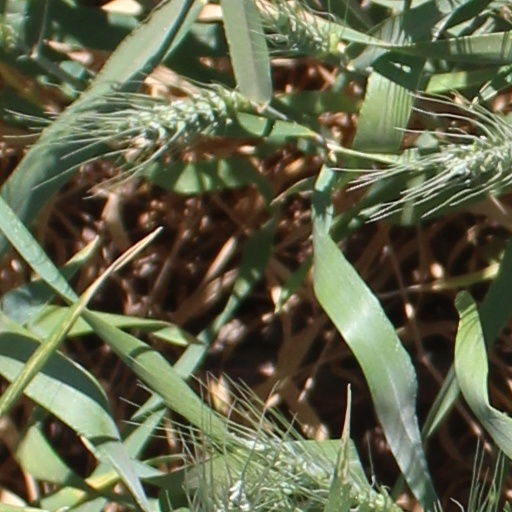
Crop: wheat